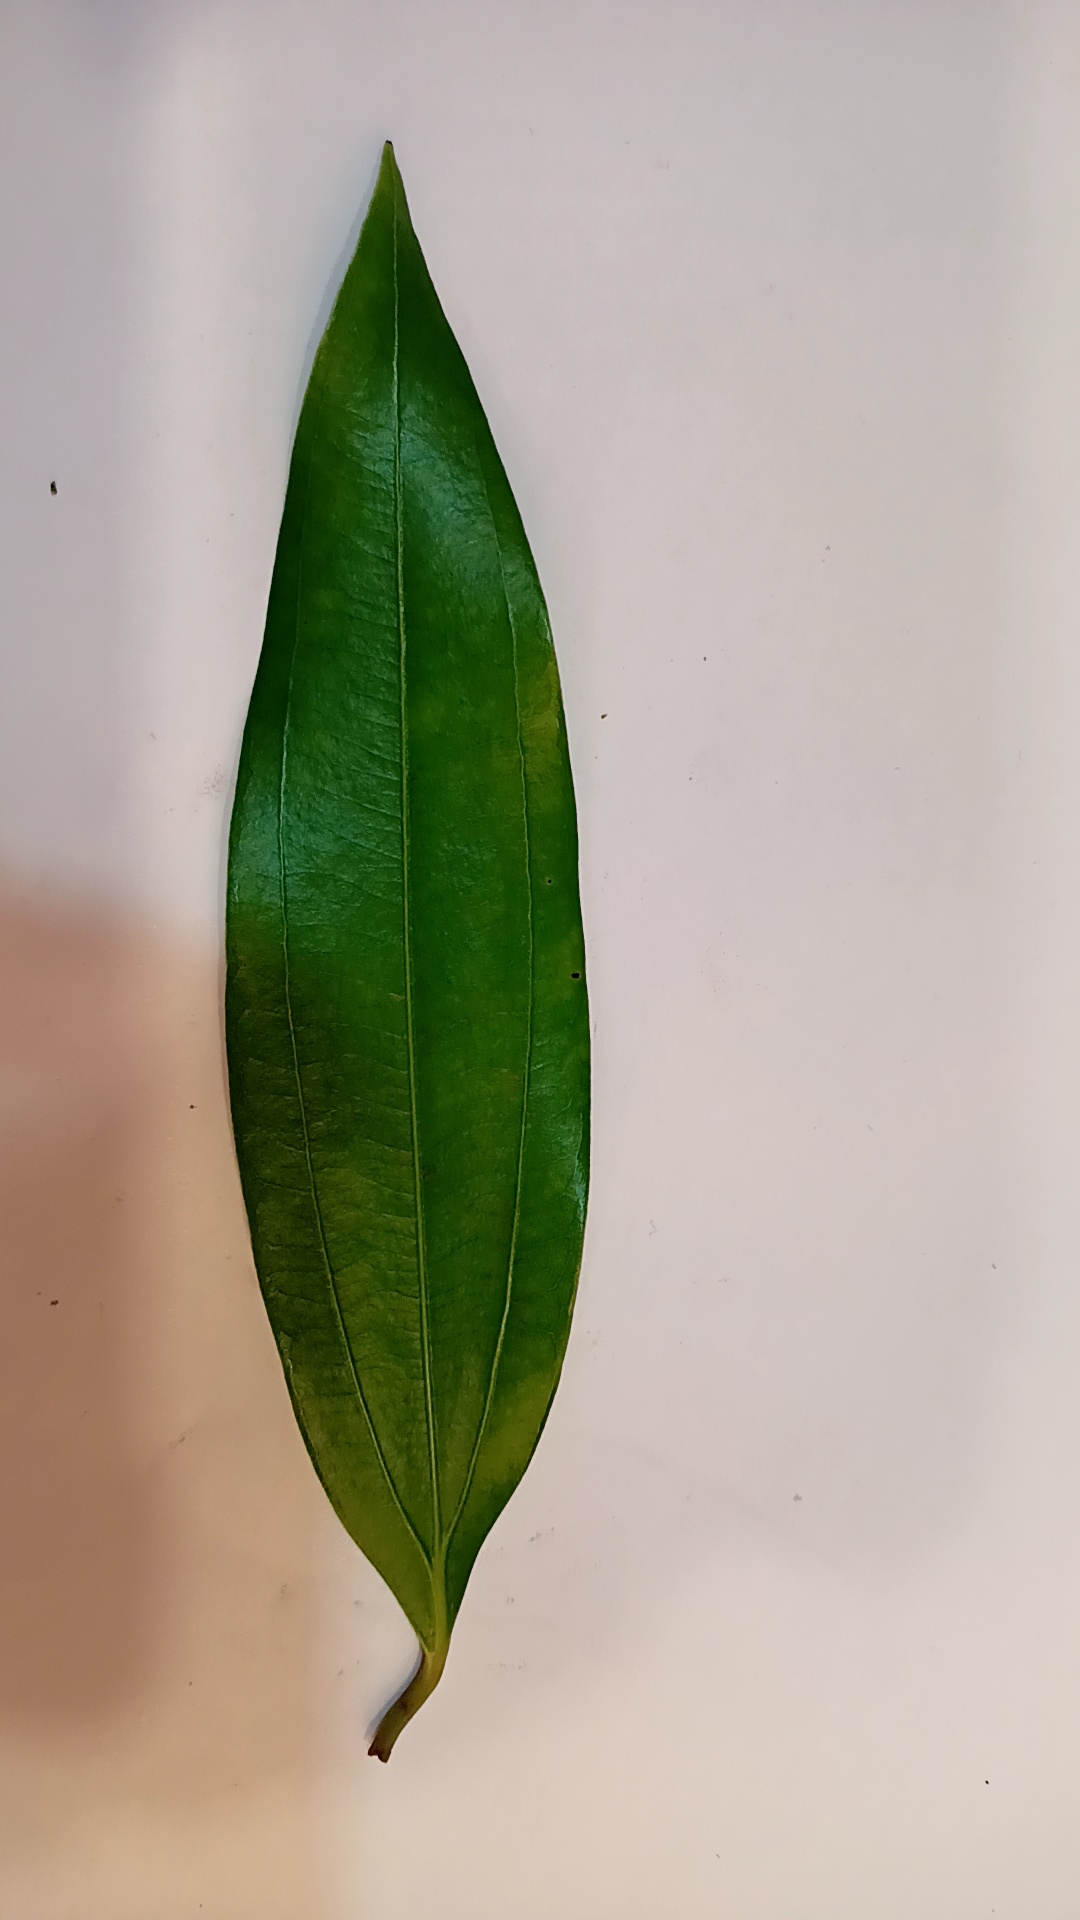
Label: Healthy